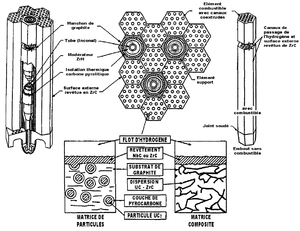
NERVA est un programme de recherche relatif à la propulsion nucléaire thermique appliqué à la propulsion spatiale, mené aux États-Unis par la NASA entre 1960 et 1972. De nombreux prototypes de réacteurs sont testés dans le cadre de ce programme dont l'objectif est de mettre au point la propulsion d'un vaisseau spatial habité à destination de la planète Mars.